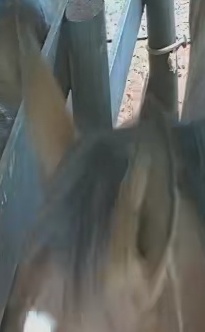
Face region: ears (position_of_ears)
Pain indicator: not_present